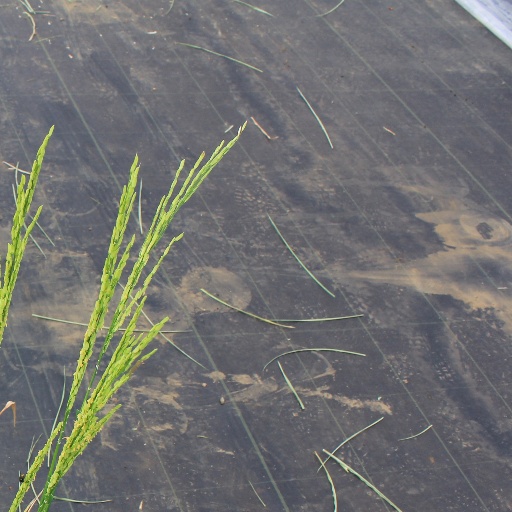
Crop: rice